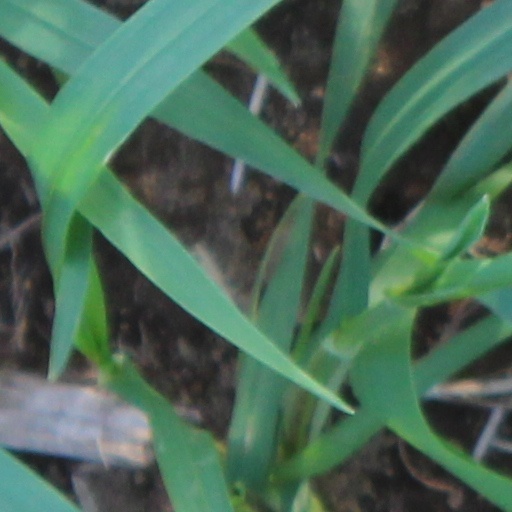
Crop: wheat